East Chiltington

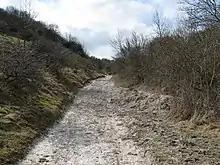
Warningore Bostall heading towards Blackcap

The disused Novington sandpit stands between Long Wood and Stanton's Farm. It was used to extract the sand that lies between the chalk downs and the clays of the Low Weald. The quarry was opened in 1949 and continued into the 1960s before stopping and briefly resuming in the 1990s before the lakes became lower than the water table. A further pit lying to the east was worked between 2003 and "circa" 2013. The lakes are now stunning and could support much wildlife and be rich in biodiversity. Unfortunately, they are currently licensed to a private owner who has left them unmanaged and abandoned with threatening keep out notices, despite sitting in the South Downs National Park. The lakes are currently frequented by tufted duck, little grebe, Canada geese, coot and mallard. In February coltsfoot spangles the fawn-and-pink sands, and fat mating toads are there in numbers. The pools have nice vegetation and pond snails, and the air is buzzing with mayflies, dragonflies and damselflies in summer. However, at least the western pool is heavily invaded with Australian swamp stonecrop and they are in need of urgent management to prevent the spread of invasive species through the local watercourses. The pits are in need of proper closure and management for wildlife and public recreation.